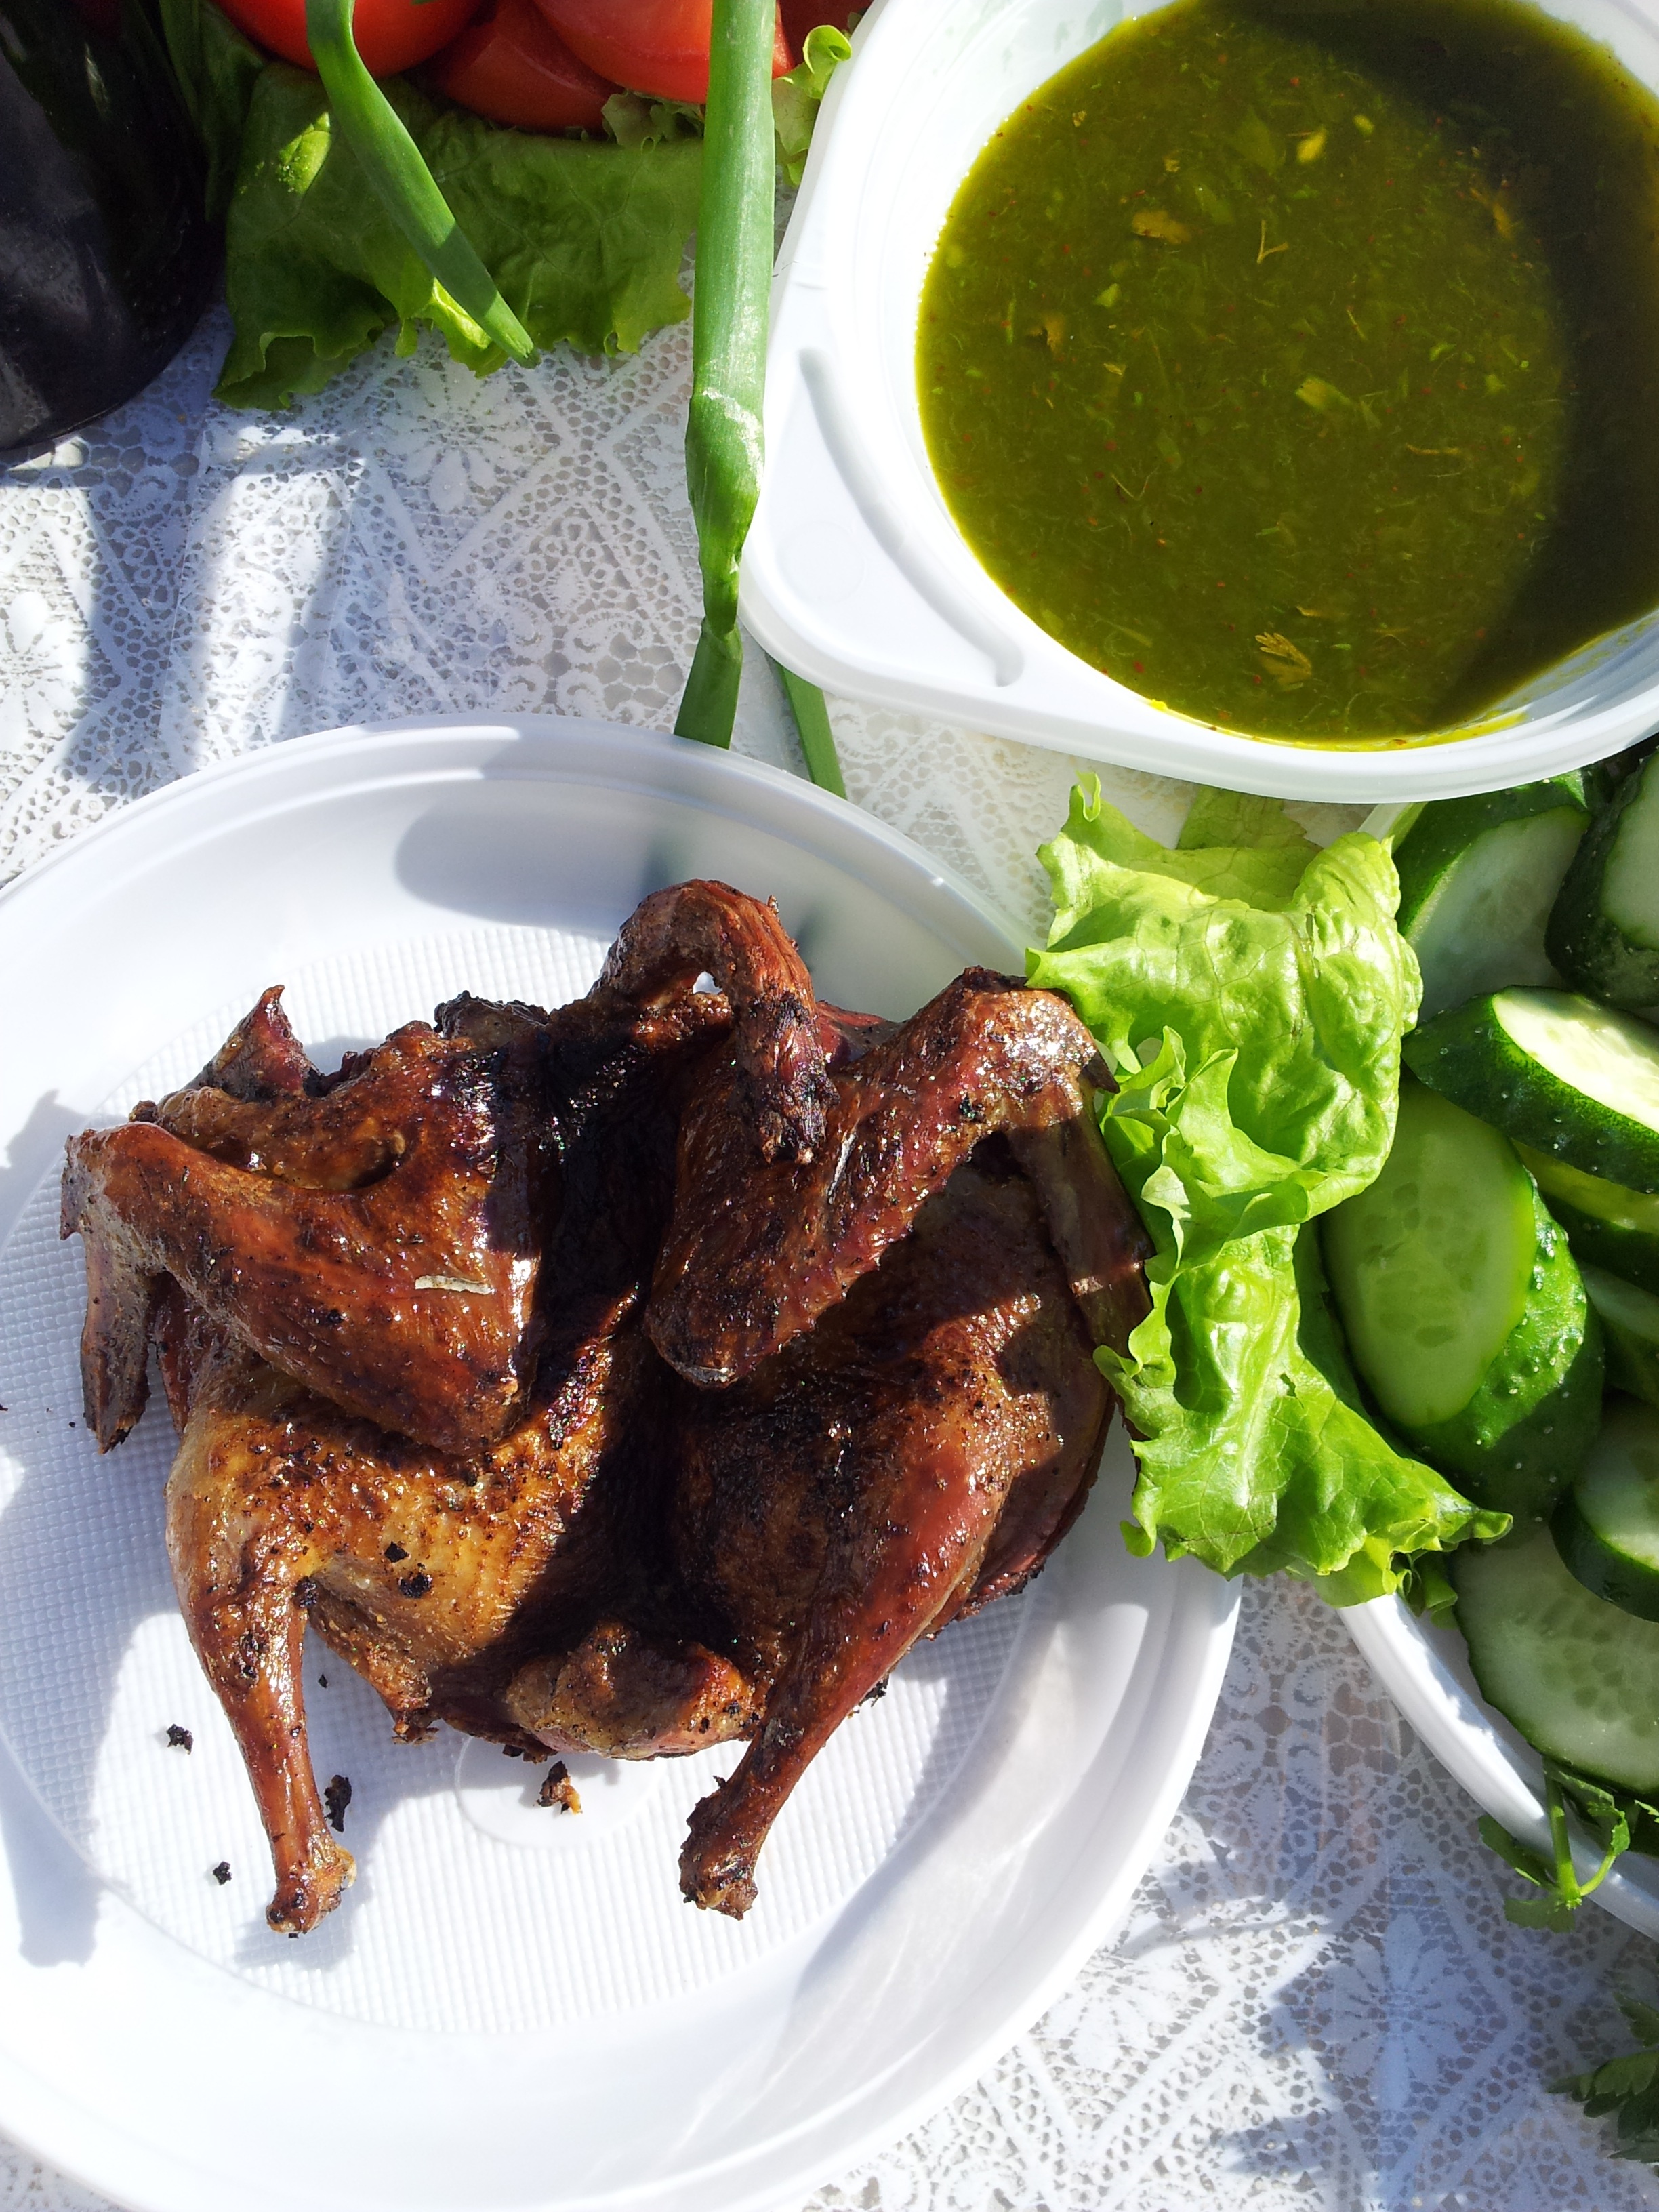
summer, dish, meal, food, produce, vegetable, meat, lunch, cuisine, quail, fried food